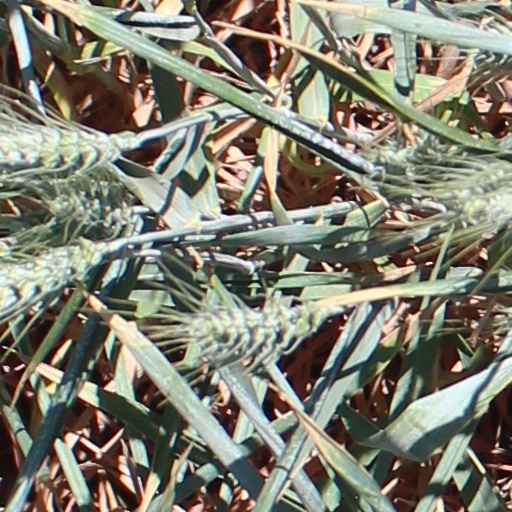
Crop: wheat